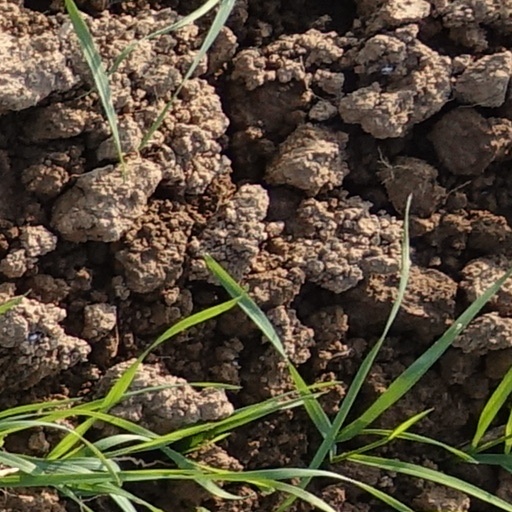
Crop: wheat